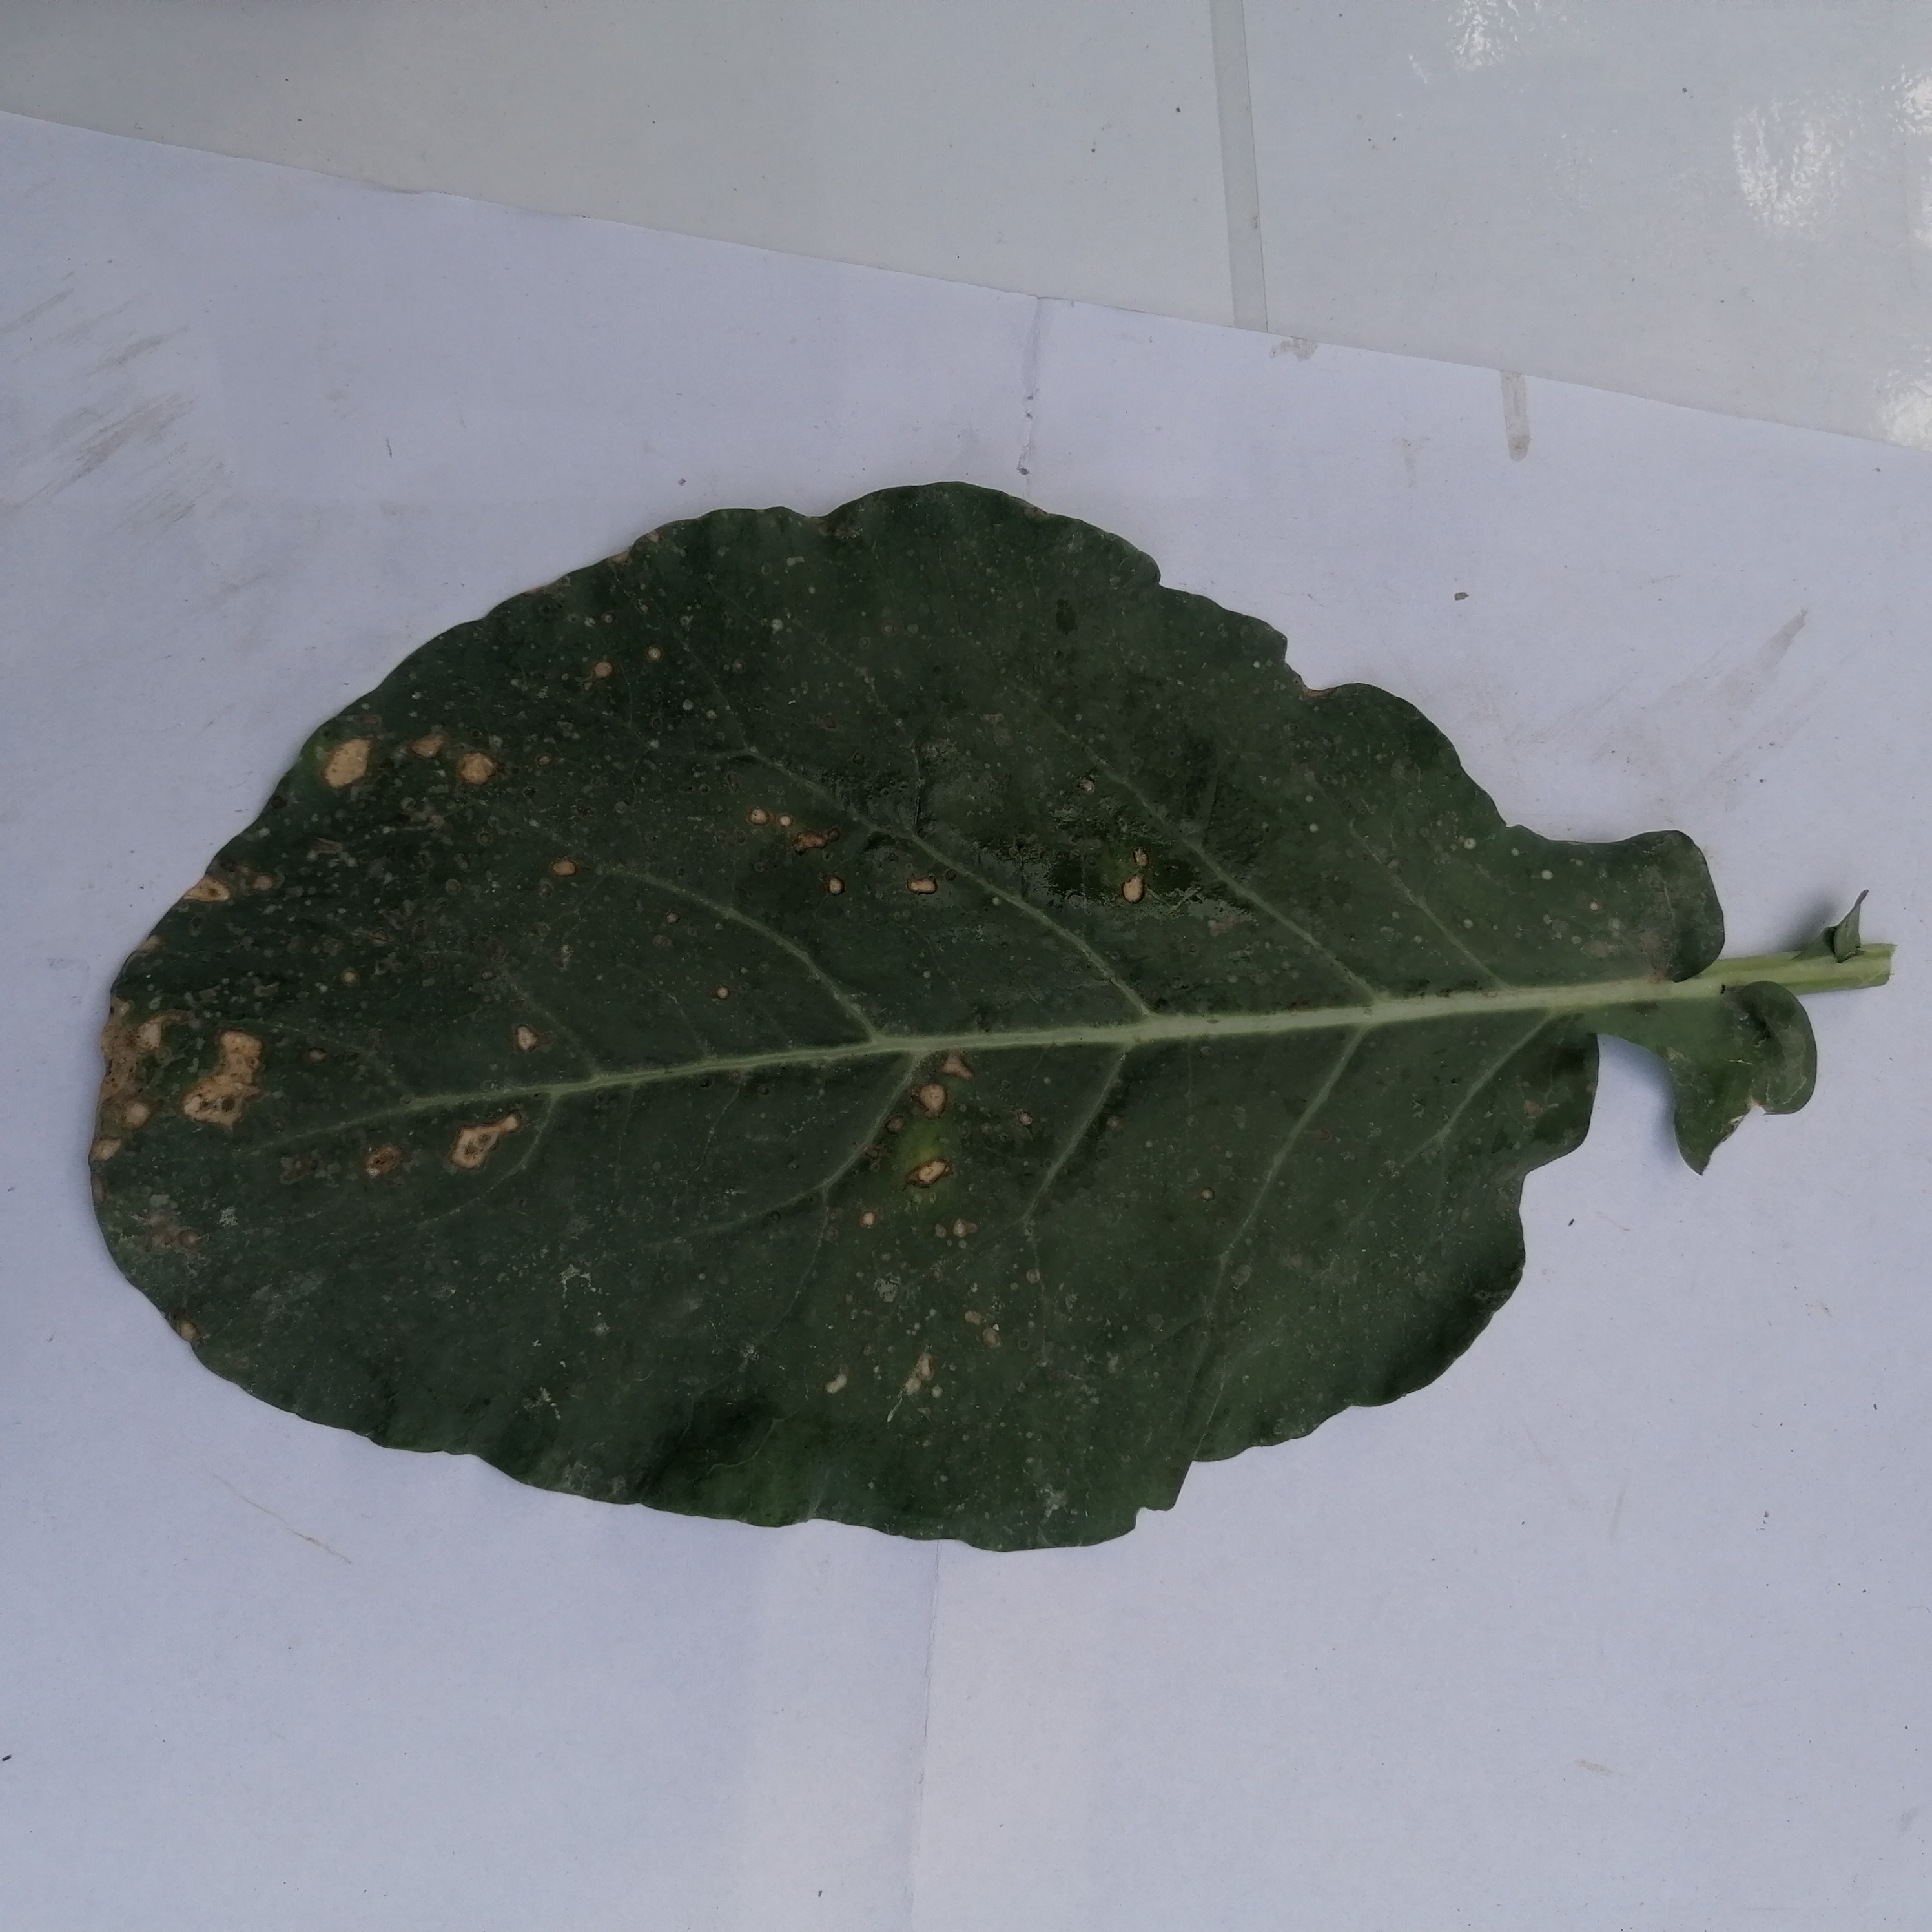
Label: Black Rot